Green-collar worker

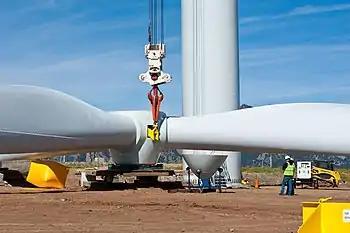
Wind turbine worker on a wind farm in Colorado.

A green-collar worker is a worker who is employed in an environmental sector of the economy. Environmental green-collar workers (or green jobs) satisfy the demand for green development. Generally, they implement environmentally conscious design, policy, and technology to improve conservation and sustainability. Formal environmental regulations as well as informal social expectations are pushing many firms to seek professionals with expertise with environmental, energy efficiency, and clean renewable energy issues. They often seek to make their output more sustainable, and thus more favorable to public opinion, governmental regulation, and the Earth's ecology.